Cryptography

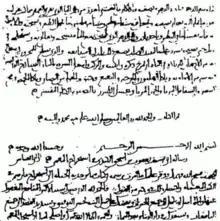
First page of a book by Al-Kindi which discusses encryption of messages

The main classical cipher types are transposition ciphers, which rearrange the order of letters in a message (e.g., 'hello world' becomes 'ehlol owrdl' in a trivially simple rearrangement scheme), and substitution ciphers, which systematically replace letters or groups of letters with other letters or groups of letters (e.g., 'fly at once' becomes 'gmz bu podf' by replacing each letter with the one following it in the Latin alphabet). Simple versions of either have never offered much confidentiality from enterprising opponents. An early substitution cipher was the Caesar cipher, in which each letter in the plaintext was replaced by a letter three positions further down the alphabet. Suetonius reports that Julius Caesar used it with a shift of three to communicate with his generals. Atbash is an example of an early Hebrew cipher. The earliest known use of cryptography is some carved ciphertext on stone in Egypt, but this may have been done for the amusement of literate observers rather than as a way of concealing information.